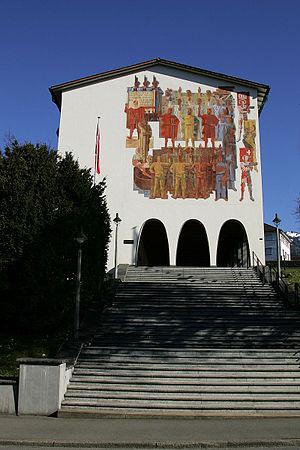
Les institutions et lieux de culture en Suisse sont les moyens de promotion et d'encouragement ainsi que les moyens et de diffusion de la culture en Suisse et à l'étranger.
Le musée des chartes fédérales est un musée à Schwytz, en Suisse.
Cette liste présente les biens culturels d'importance nationale dans le canton de Schwytz. Cette liste correspond à l'édition 2009 de l'Inventaire Suisse des biens culturels d'importance nationale pour le canton de Schwytz. Il est trié par commune et inclus : 49 bâtiments séparés, 8 collections, 10 sites archéologiques et un cas particulier.